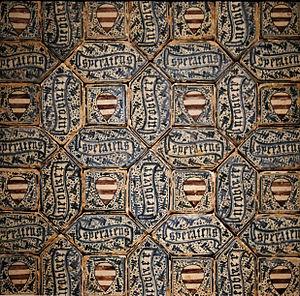
Un azulejo ou azuléjo désigne, au Portugal et en Espagne, un carreau ou un ensemble de carreaux de faïence décorés. Ces carreaux sont ornés de motifs géométriques ou de représentations figuratives. On les trouve aussi bien à l'intérieur de bâtiments qu'en revêtement extérieur de façade. Cet art s'est d'abord développé en Andalousie au XVᵉ siècle avant de connaître son apogée au XVIIIᵉ siècle au Portugal. Il reste de nos jours un art vivant dans le sud de l'Espagne et au Portugal.